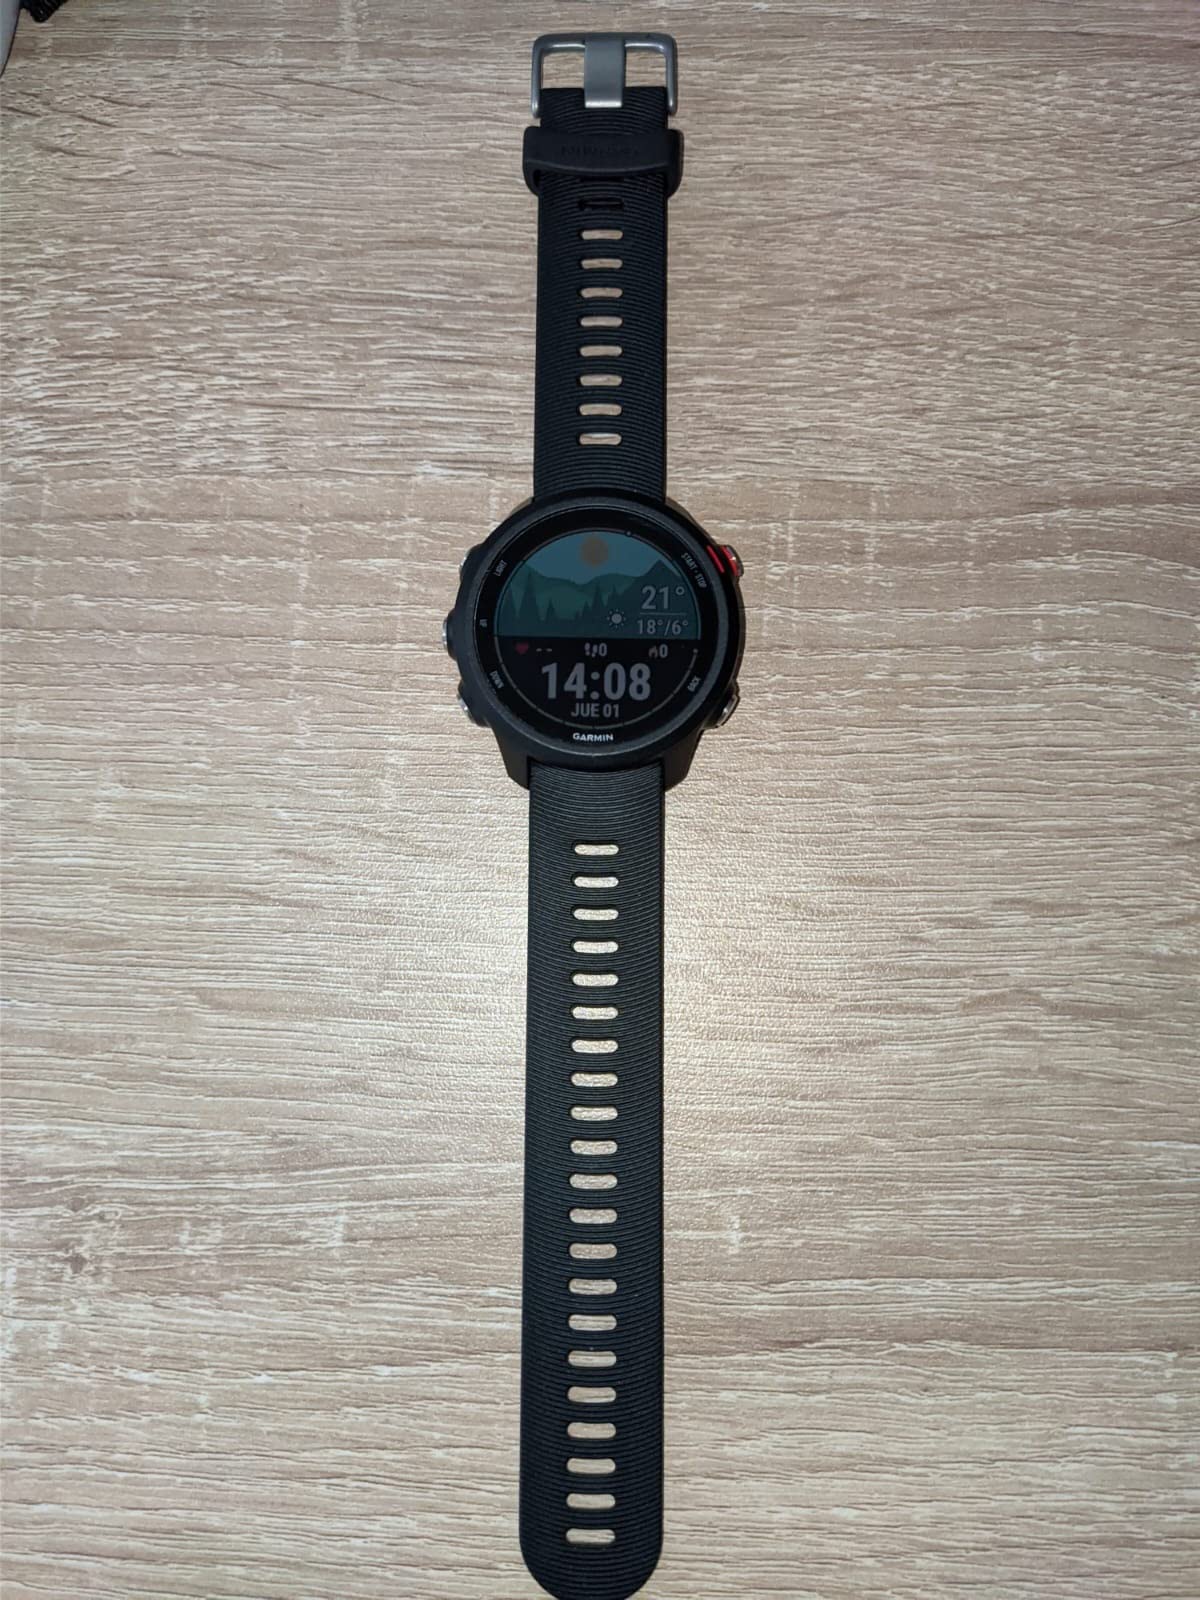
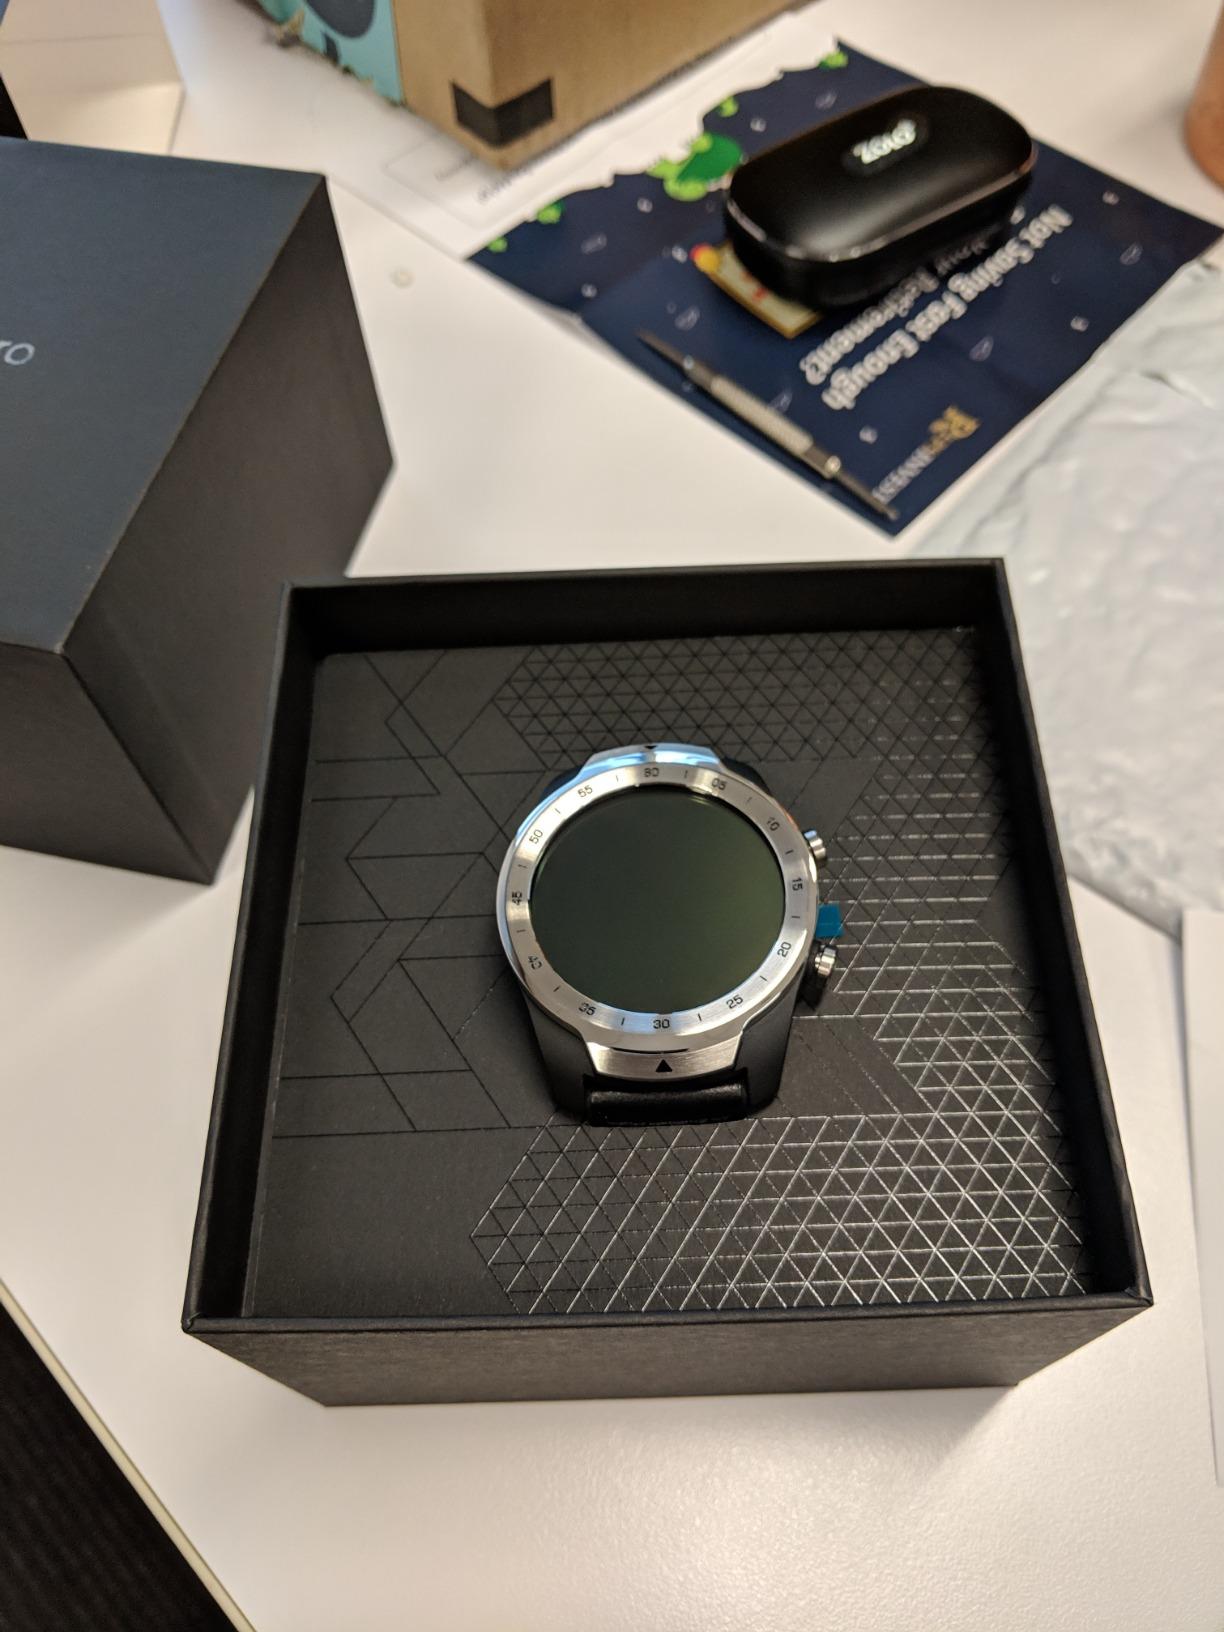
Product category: smartwatch
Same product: no